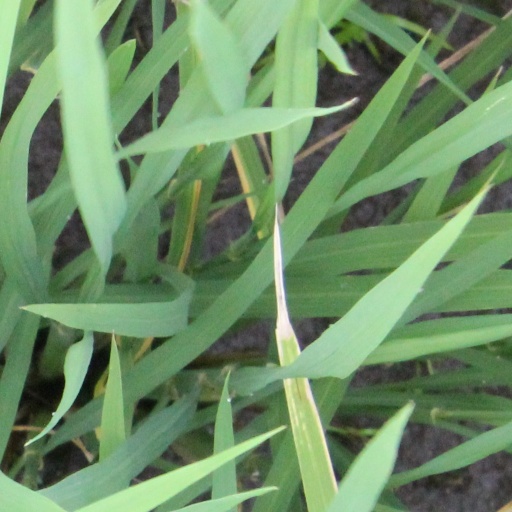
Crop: rice